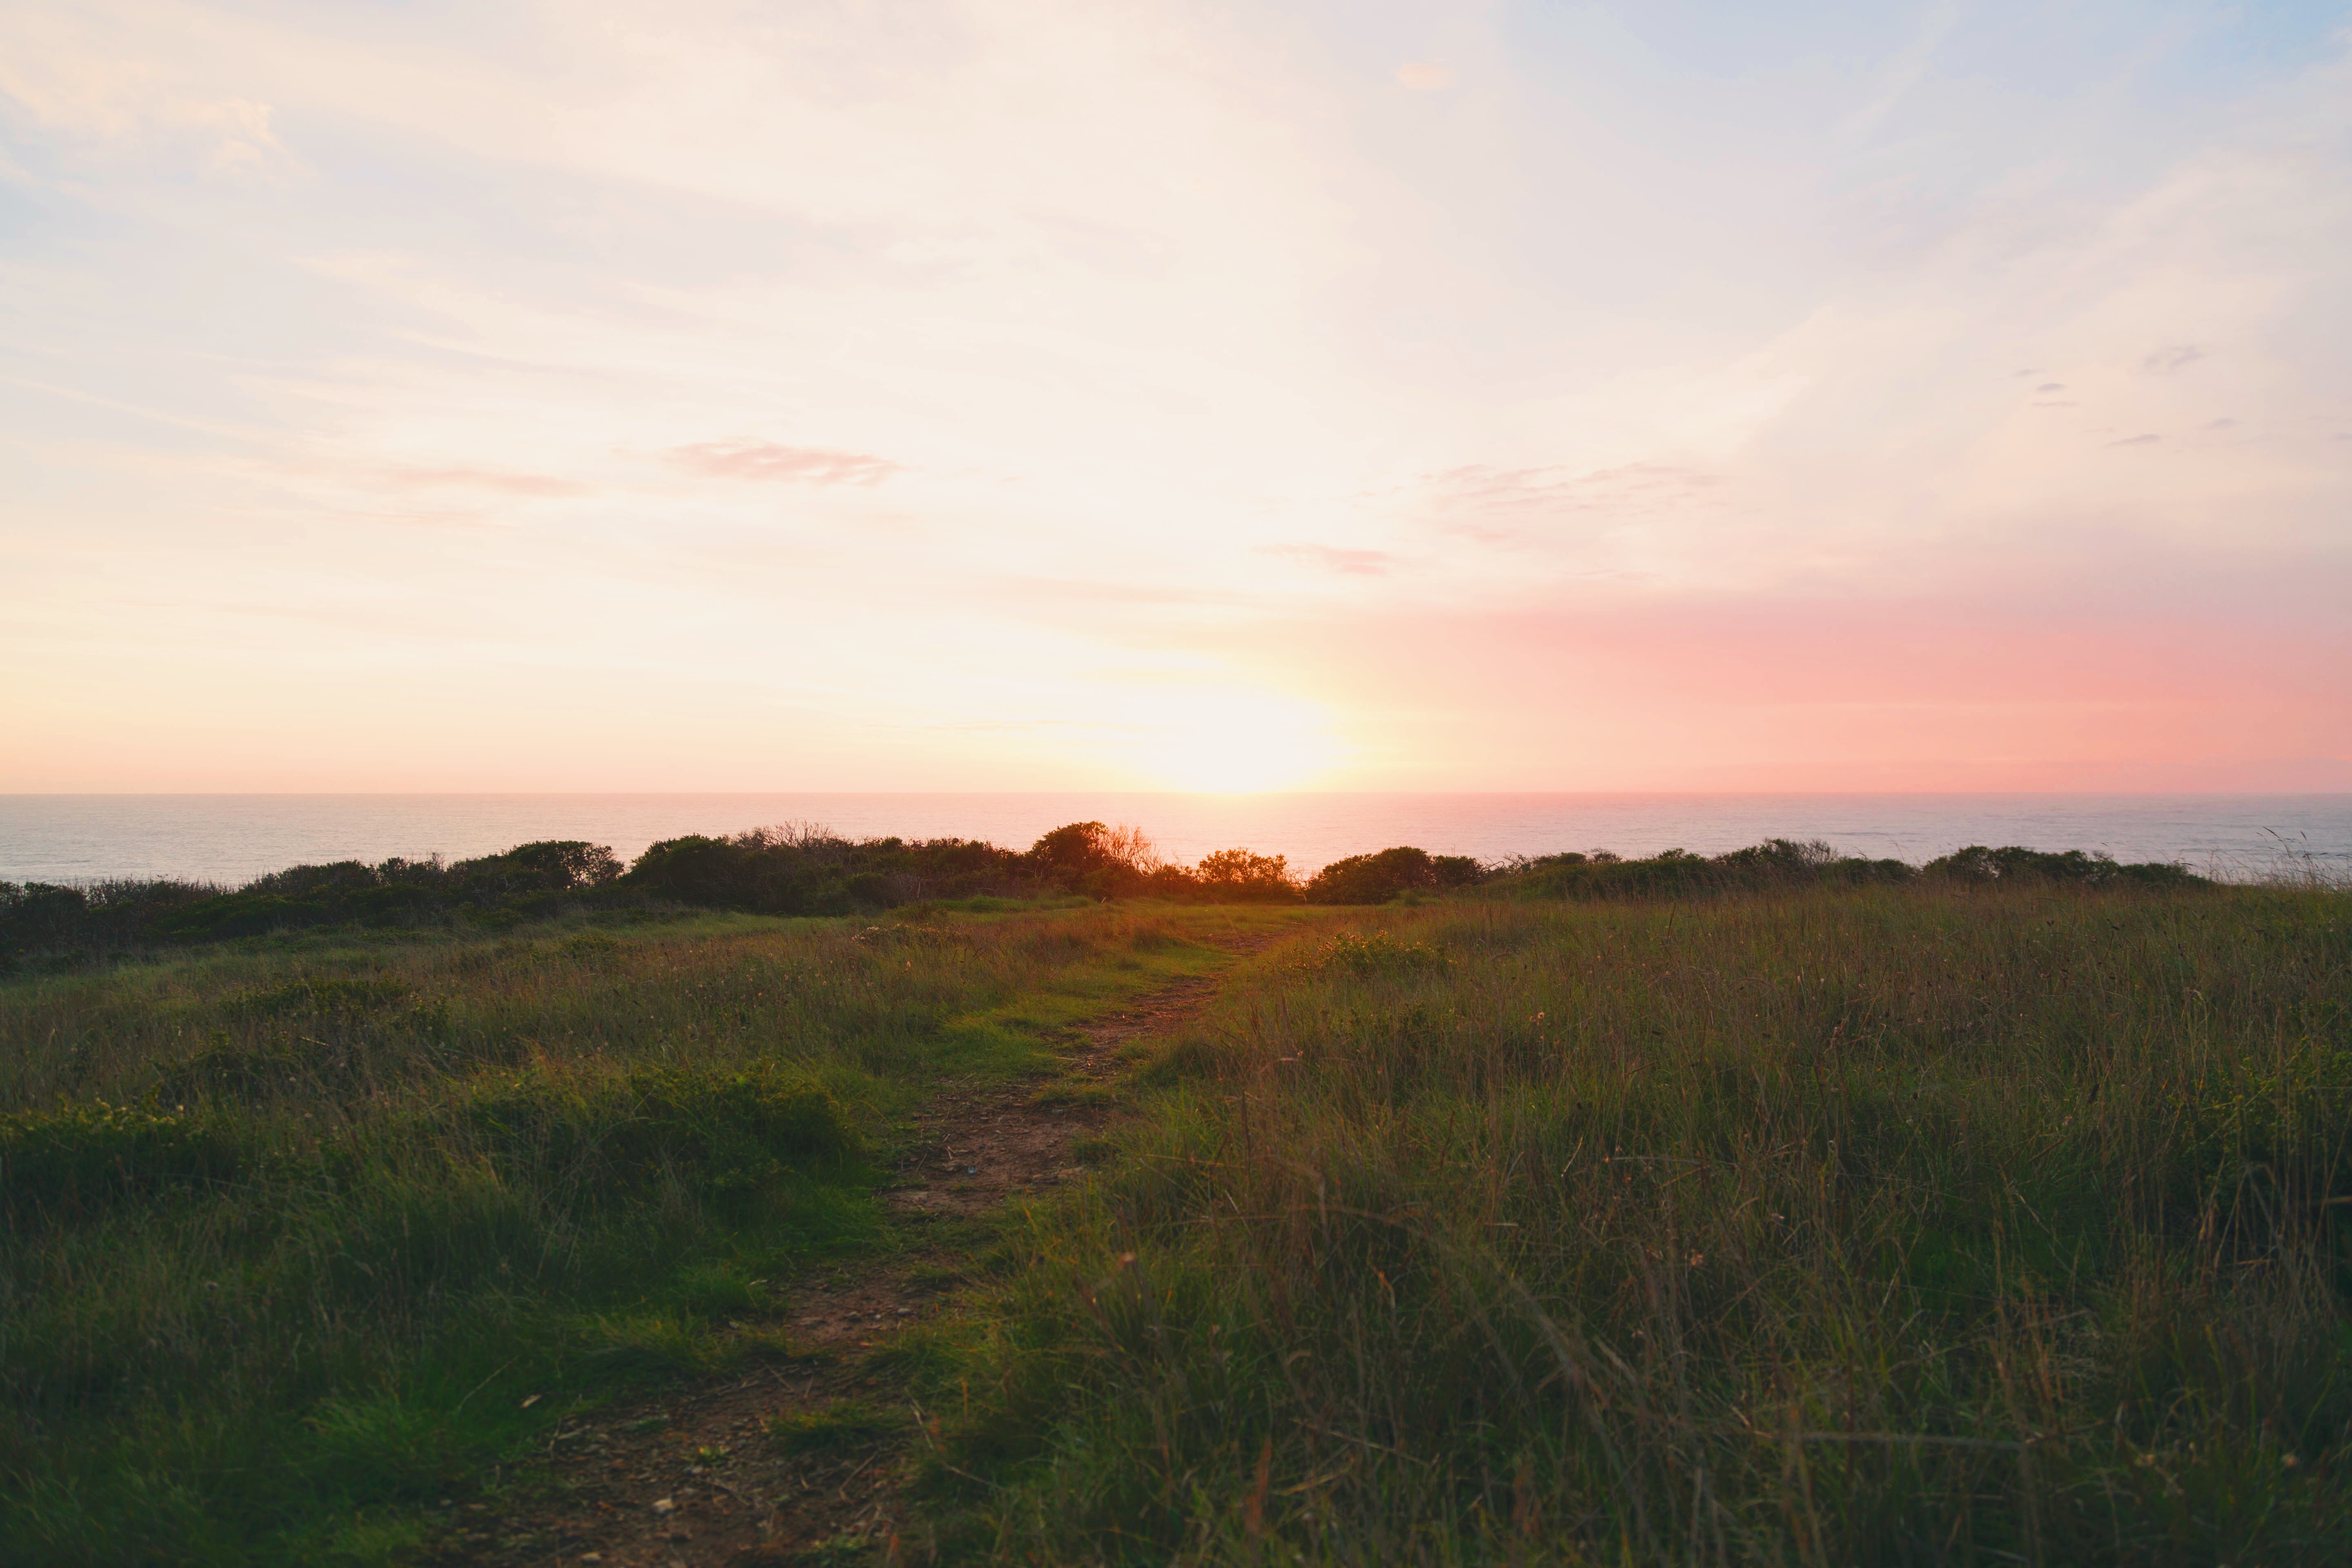
landscape, grass, horizon, marsh, wilderness, cloud, sky, sunrise, sunset, field, meadow, prairie, morning, hill, dawn, dusk, evening, savanna, plain, grassland, wetland, plateau, habitat, ecosystem, steppe, natural environment, atmospheric phenomenon